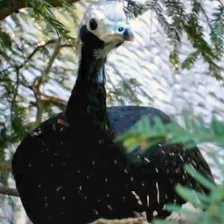
Species: BLUE THROATED PIPING GUAN
Scientific name: PIPILE CUMANENSIS